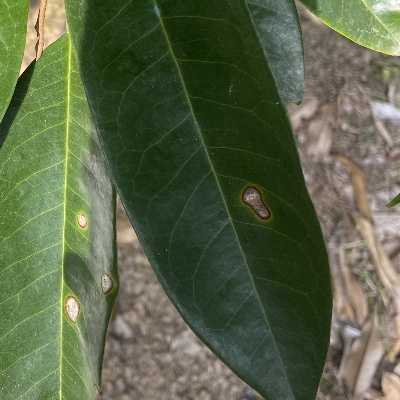
Label: Leaf_Phomopsis